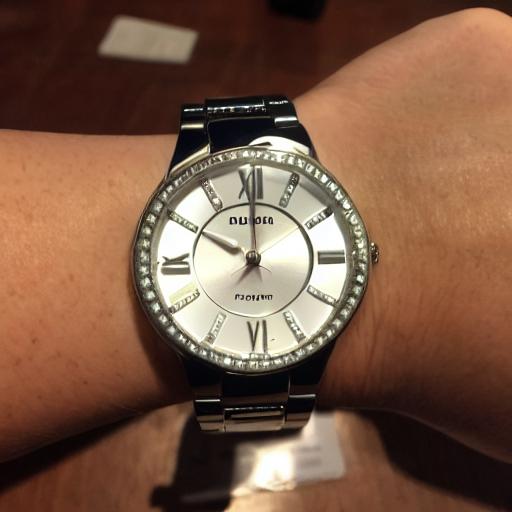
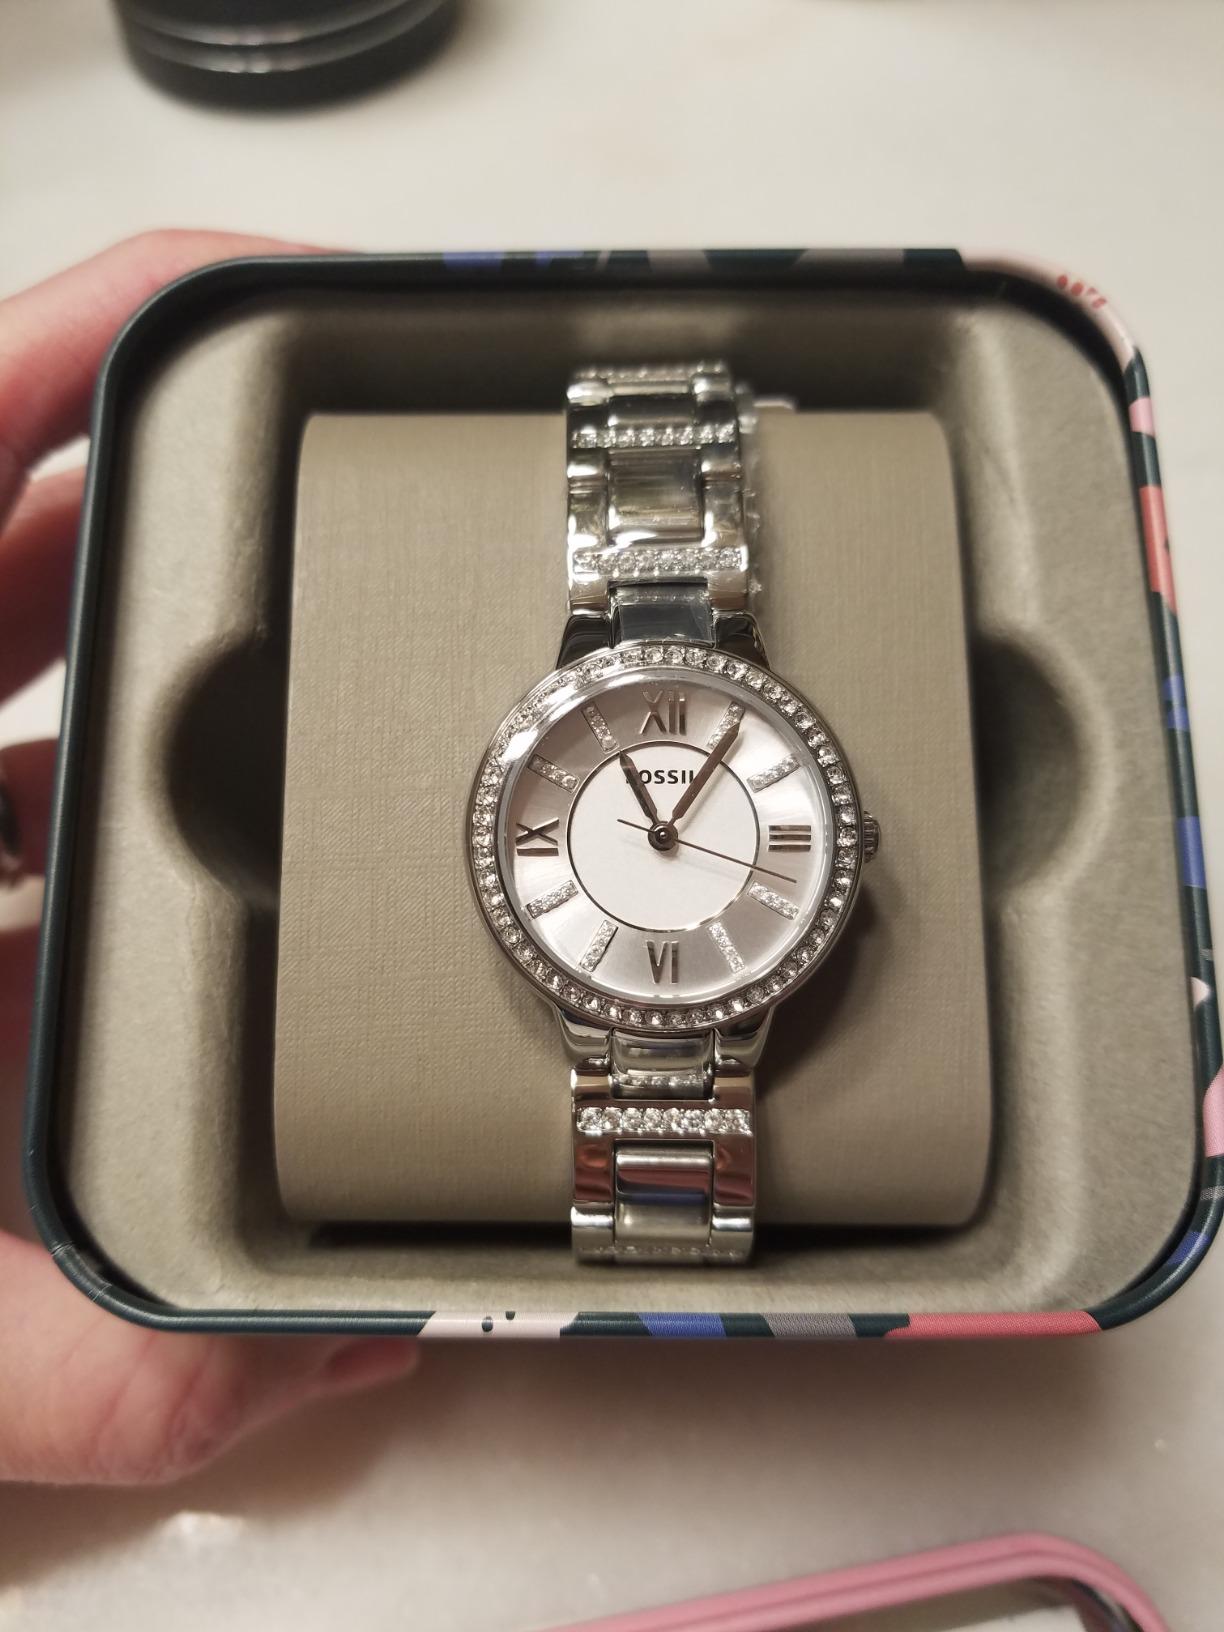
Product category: accessories_watch
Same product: no